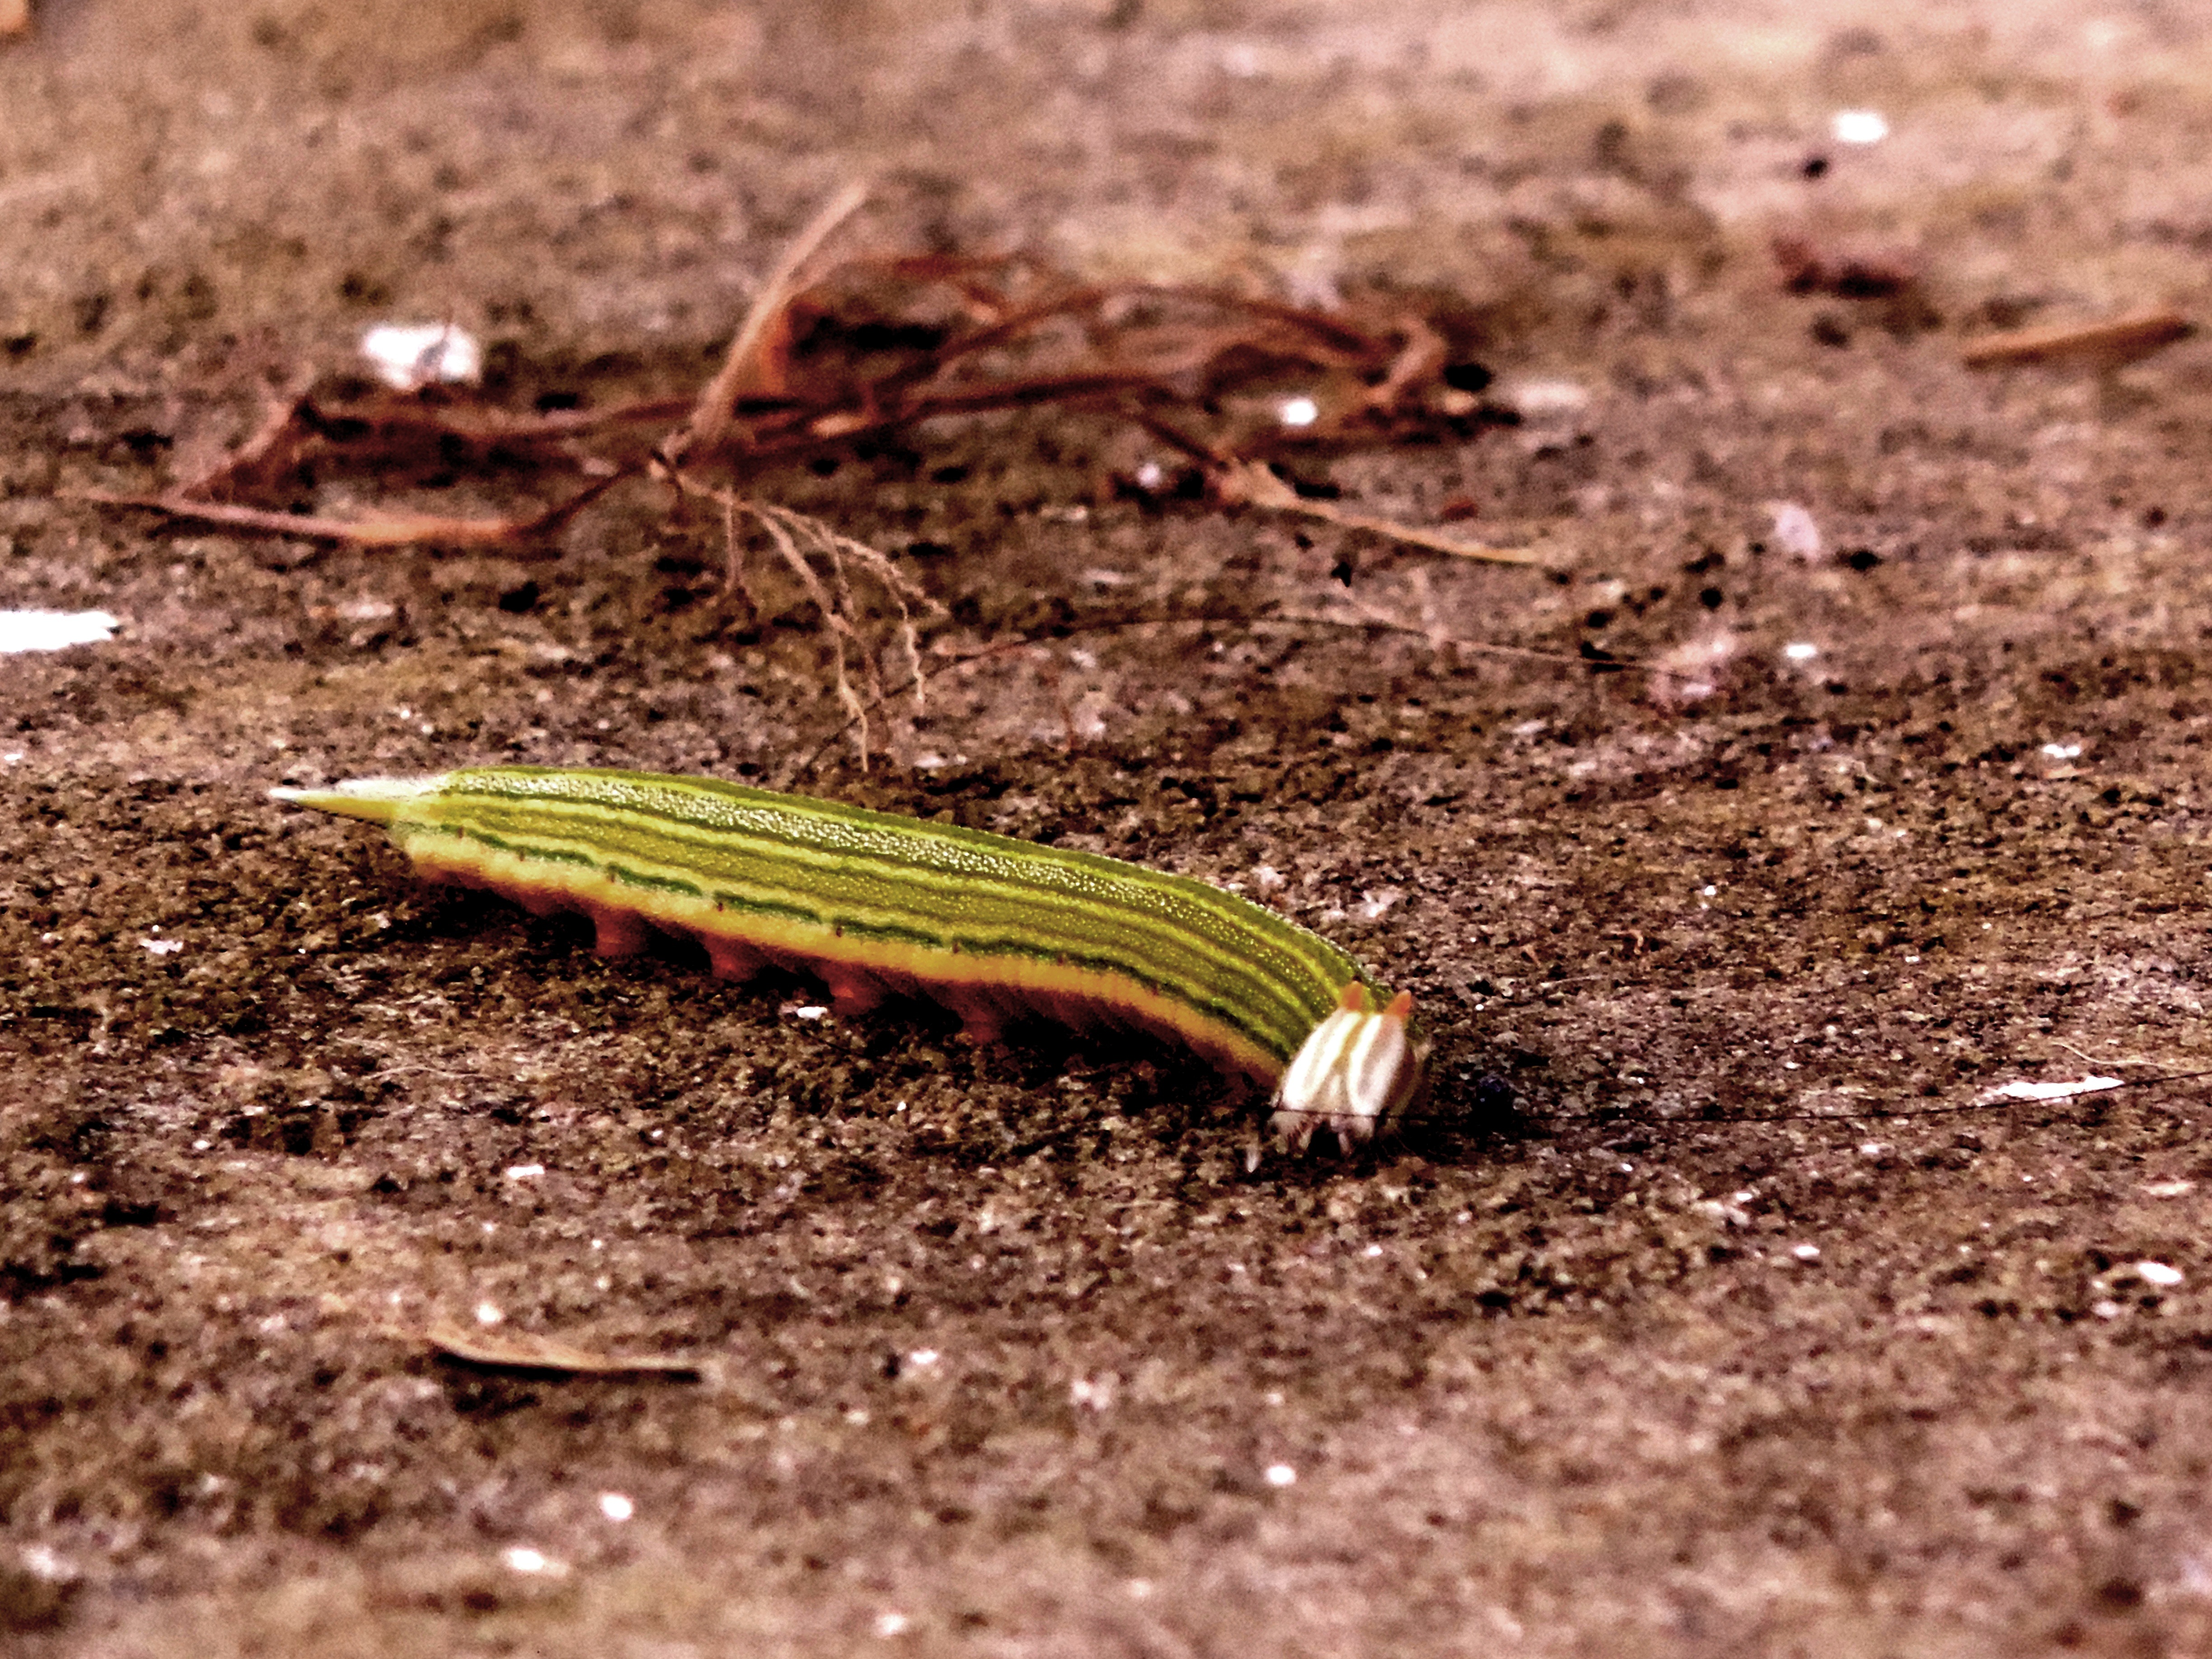
ground, vintage, leaf, wildlife, environment, green, insect, soil, garden, fauna, invertebrate, caterpillar, background, worm, larva, macro photography, moths and butterflies